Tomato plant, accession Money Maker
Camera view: horizontal (90 deg, fisheye); turntable rotation: 120 degrees
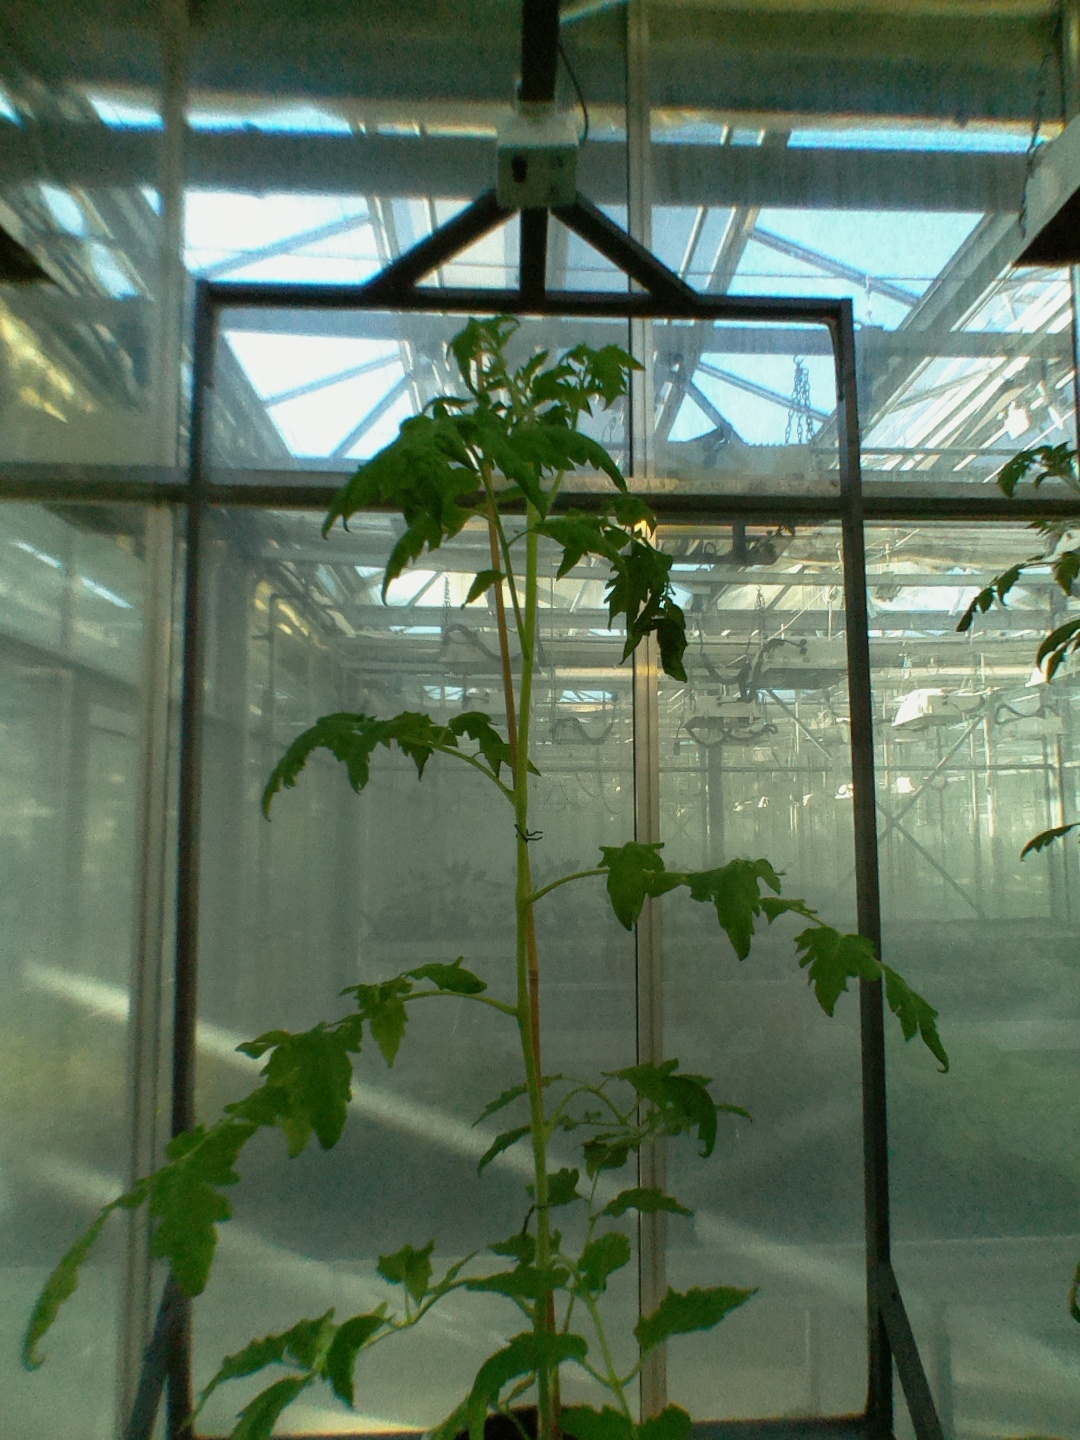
BBCH growth stage 53: 3 inflorescences visible